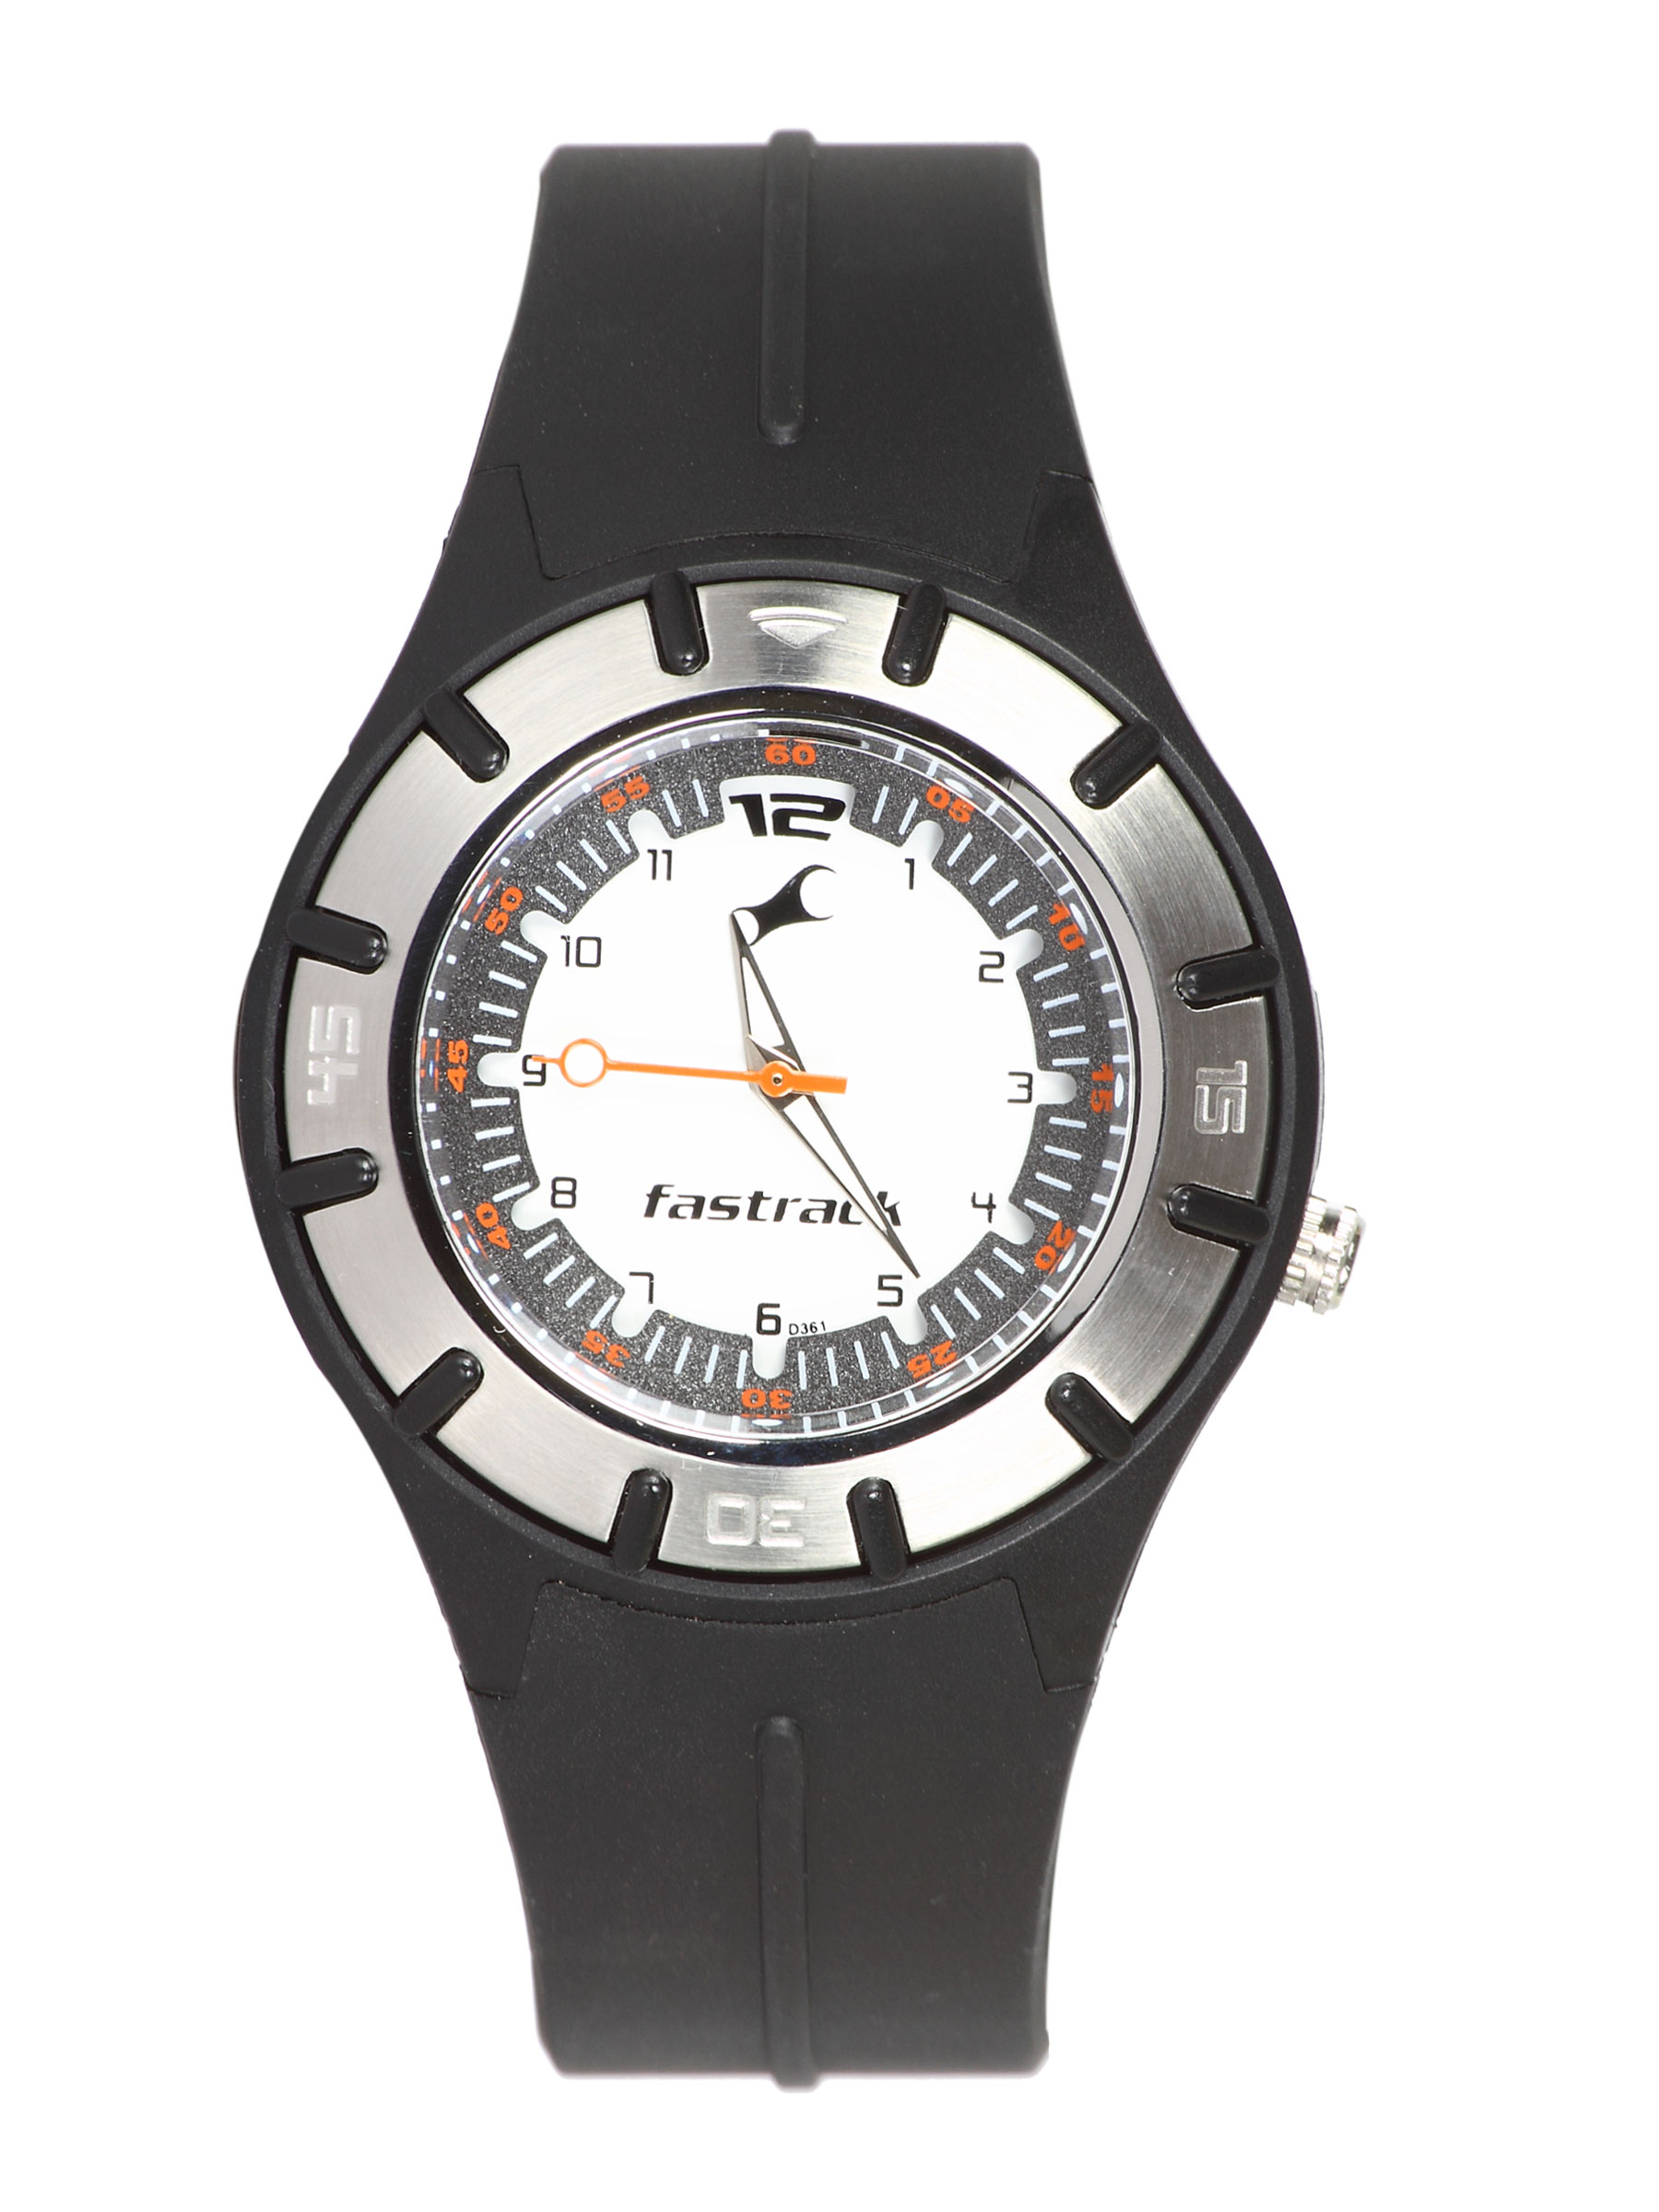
Fastrack Women New Analog White Black Watch
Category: Accessories / Watches / Watches
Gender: Women
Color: Black
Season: Winter 2016
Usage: Casual